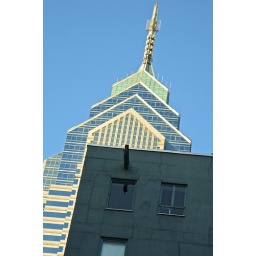
Shot out a car window in the depths of Center City